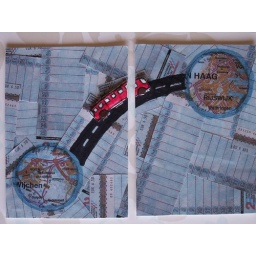
On the road by bus